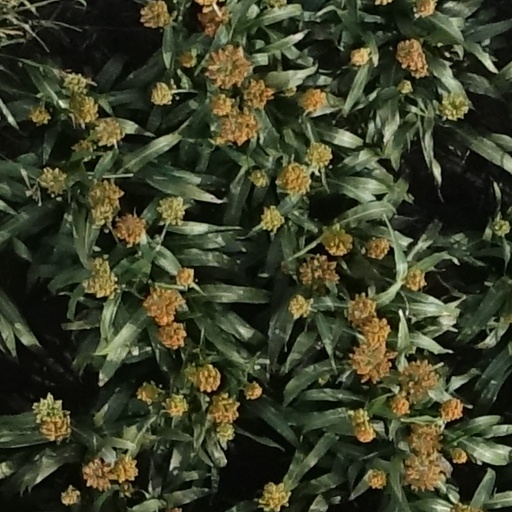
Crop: sorghum